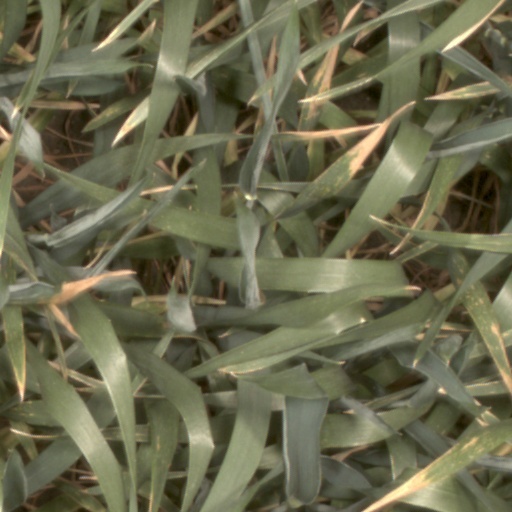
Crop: wheat